Michael Hicks Beach, 2nd Earl St Aldwyn

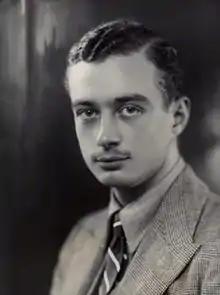
Lord St Aldwyn in 1932

Michael John Hicks Beach, 2nd Earl St Aldwyn (9 October 191229 January 1992) was a British Conservative politician. He achieved the distinction of serving in the governments of five different prime ministers.